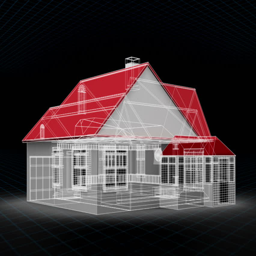
montage of a model house being built on black background